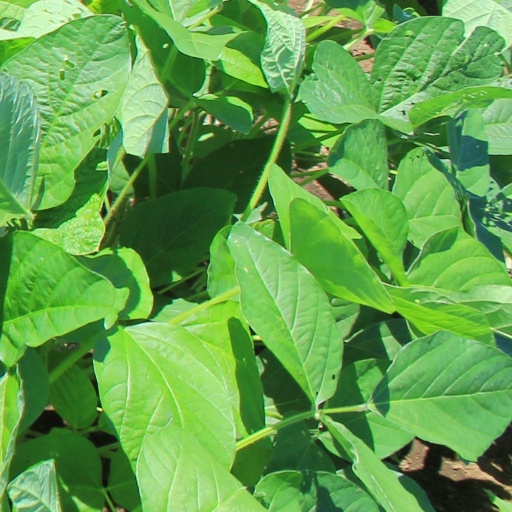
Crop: soybean